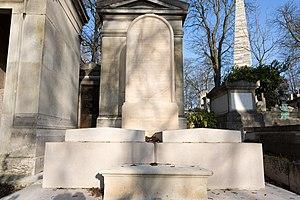
Né à Besançon dans une famille d'officiers supérieurs, Robert Desoille est un psychothérapeute français connu particulièrement pour être l'inventeur de la méthode du rêve éveillé dirigé.